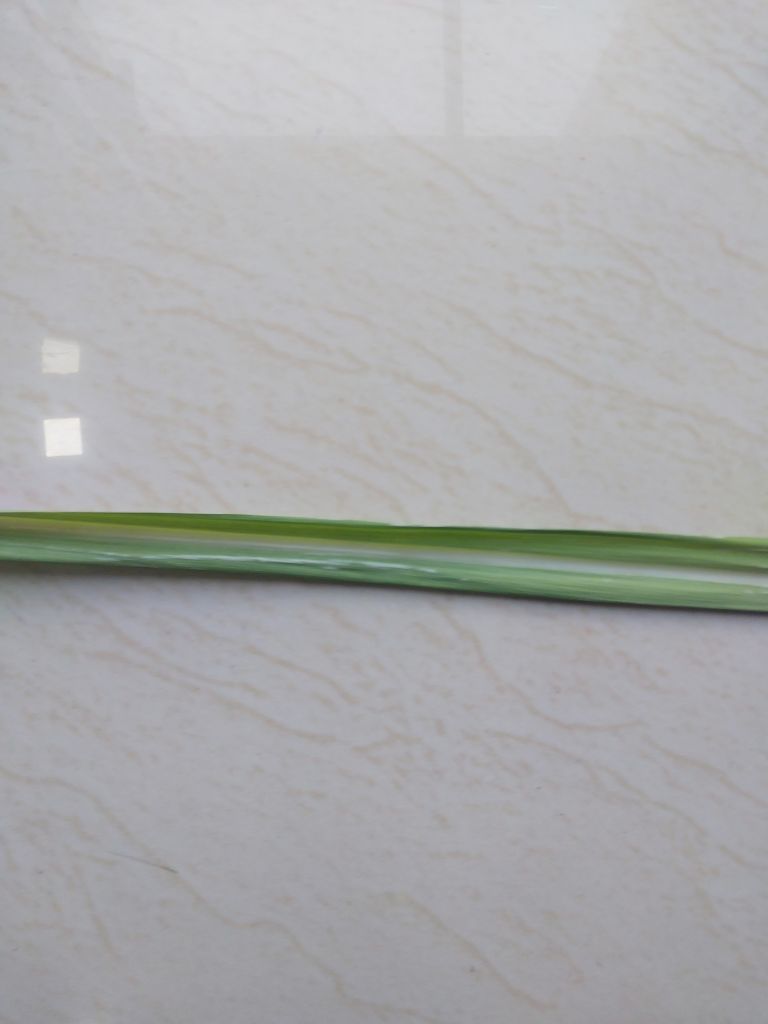
Label: Viral Disease